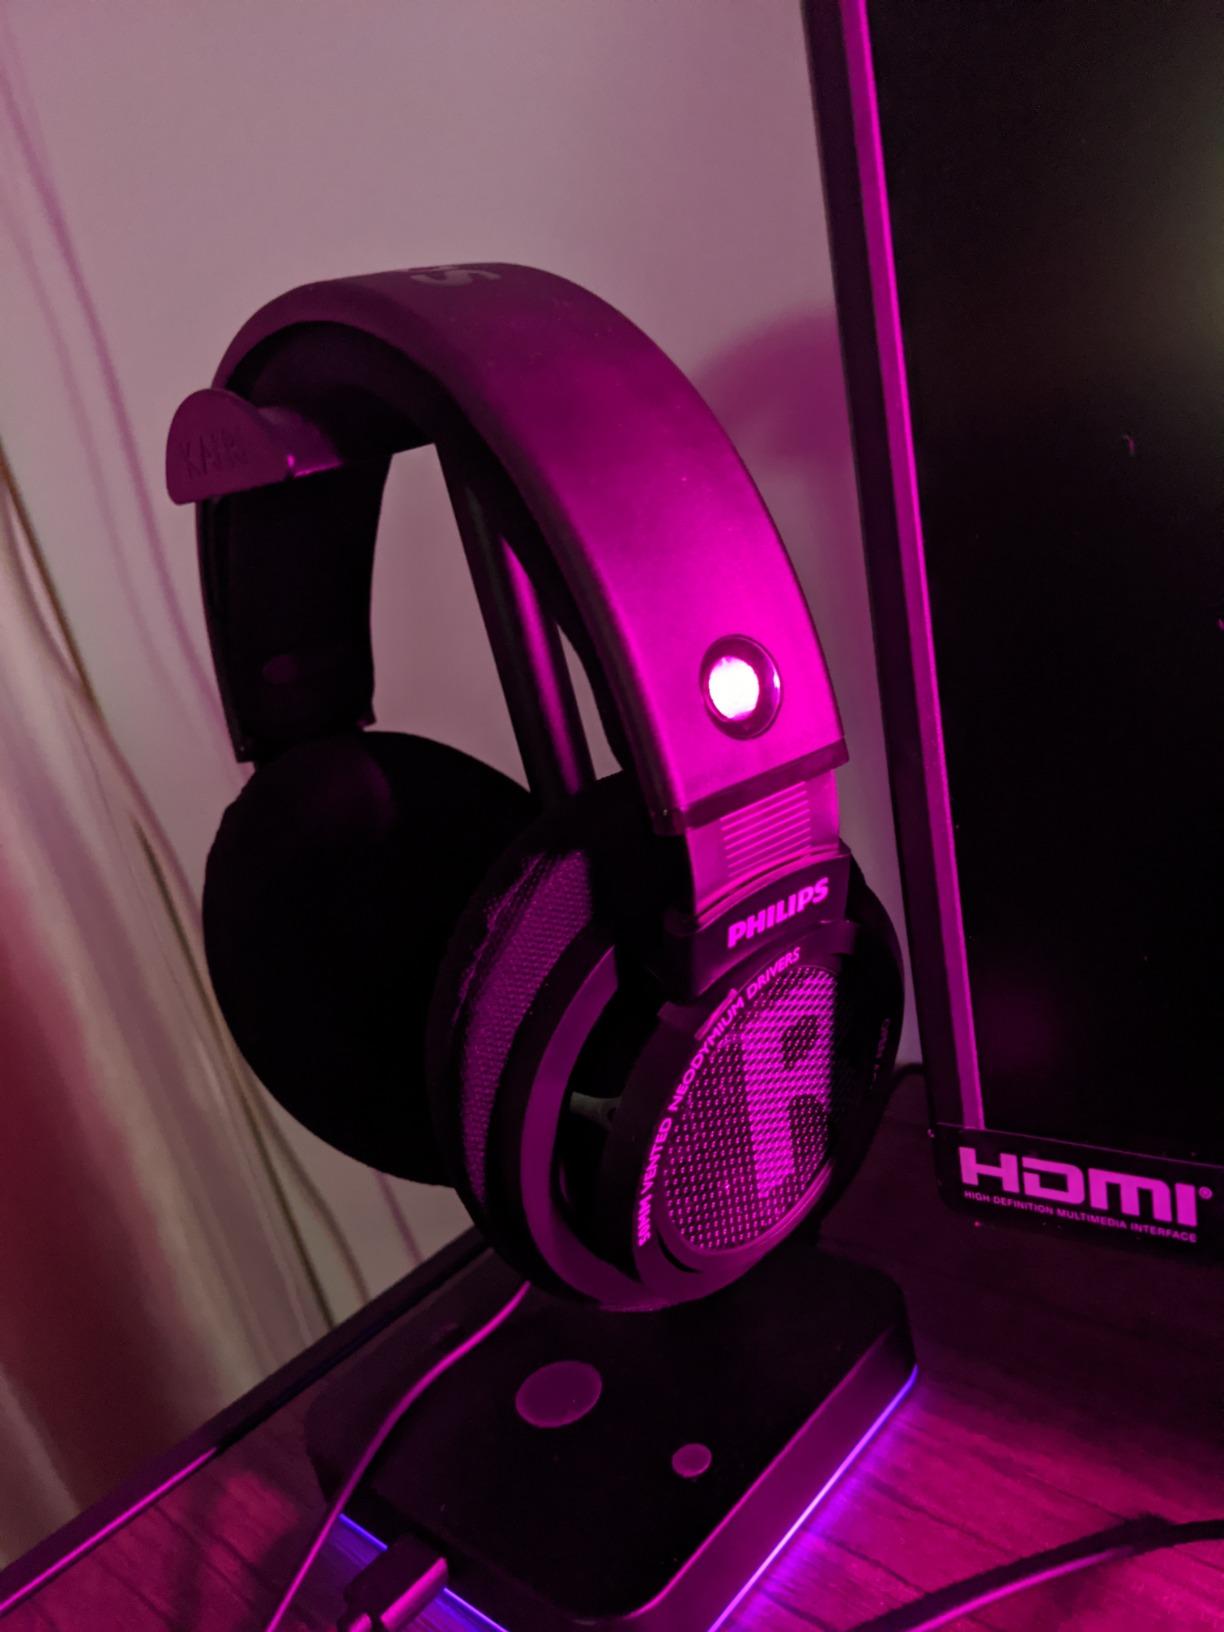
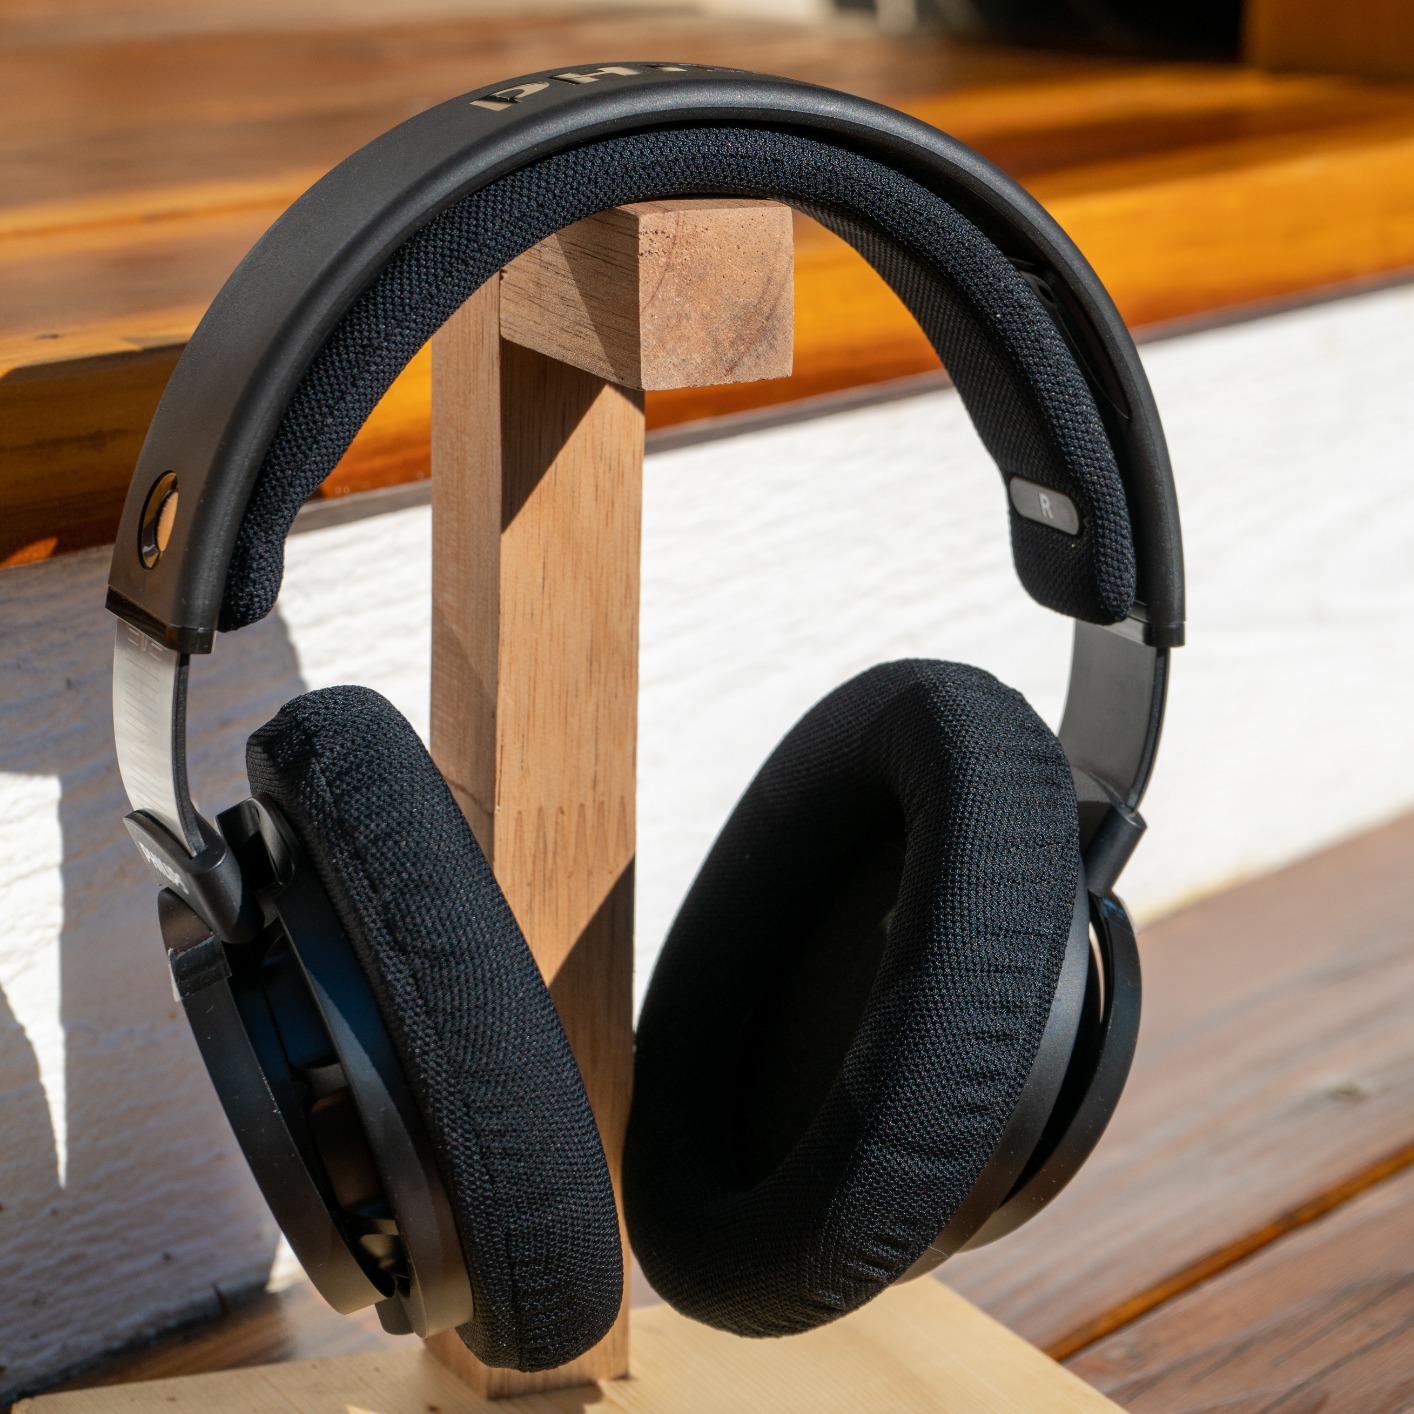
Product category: headphones
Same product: yes